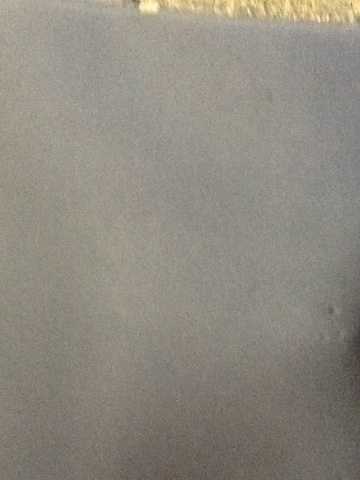Question: What color is that?
Answer: grey